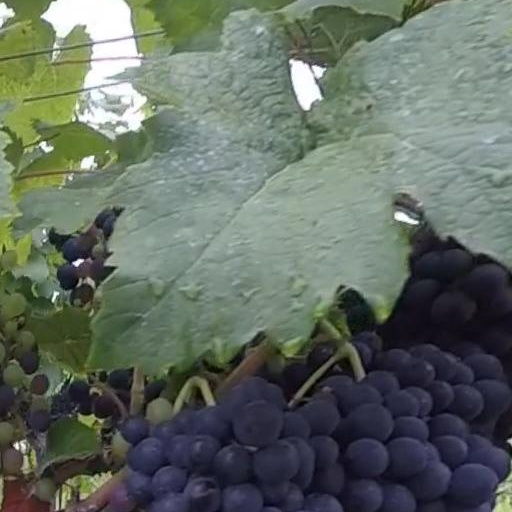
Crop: grape